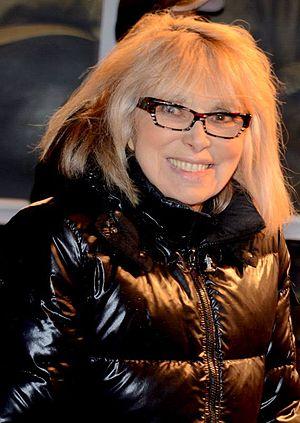
Mireille Darc à l'avant-première française de ""The Monuments men"""